Alma (Finnish singer)

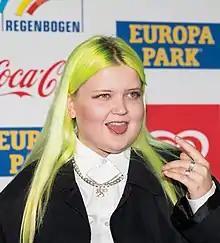
Alma in March 2018

Alma-Sofia Miettinen (born 17 January 1996), known professionally as Alma (stylised in all caps), is a Finnish singer and songwriter. Beginning her career in 2013, she placed fifth in the seventh season of the Finnish version of "Idol". Her breakthrough came in 2015 when she was featured on the single "Muuta ku mä" by Sini Sabotage, and was subsequently signed to Universal Music Group.